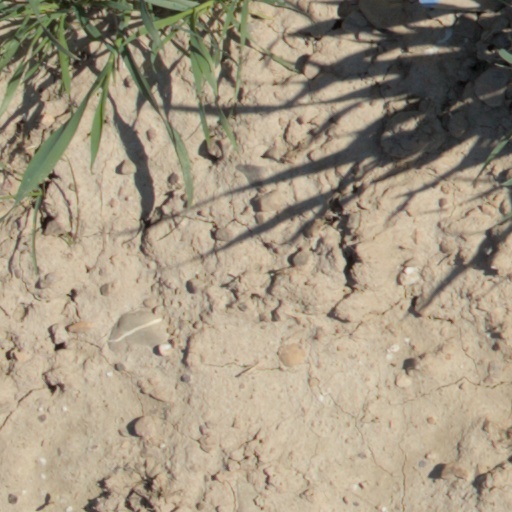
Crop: wheat